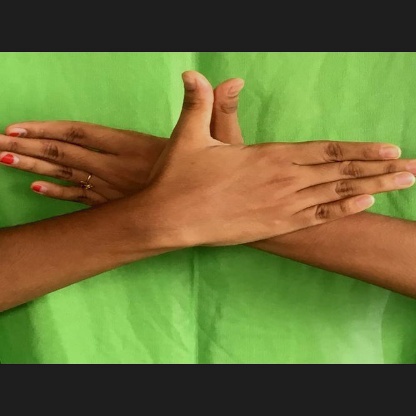
Mudra: Garuda